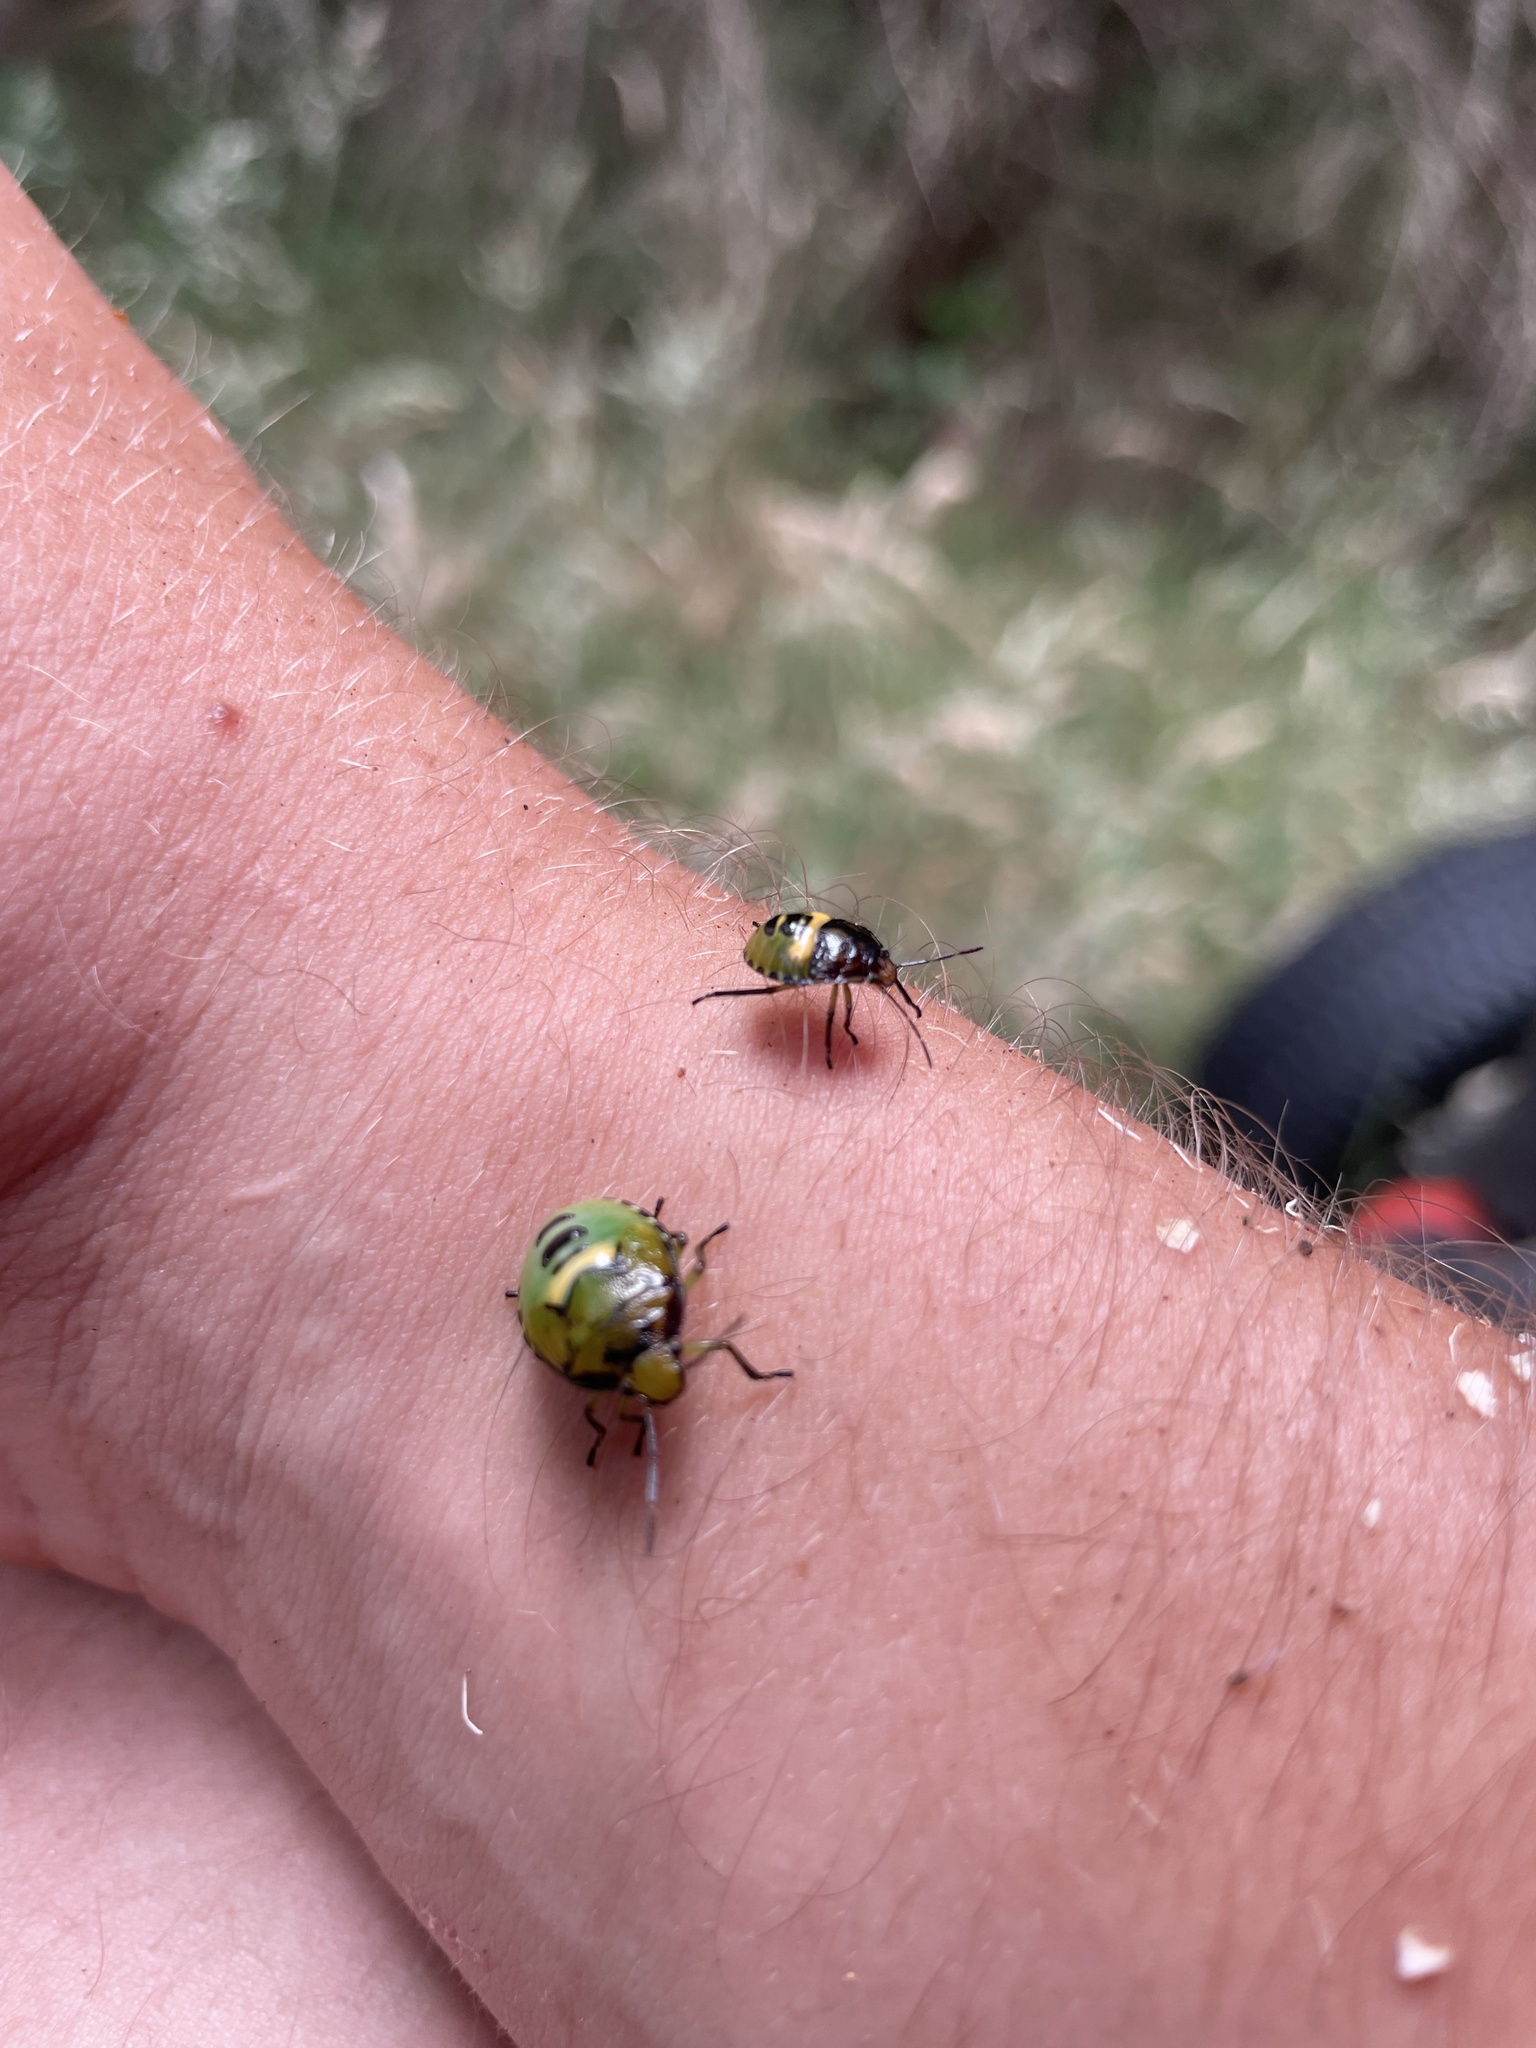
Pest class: stink_bug